2002 Russian Indoor Athletics Championships

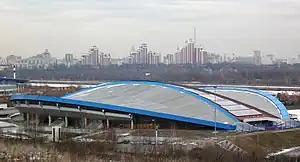
The venue for the 6-hour run championships

The Russian 6-Hour Run Indoor Championships was held over 1–2 February in Moscow at the Krylatskoye Sports Complex Velodrome. The competition was held as part of the second Moscow Night Supermarathon. 42 athletes (30 men and 12 women) from 16 regions of the country started the race. Aleksey Belosludtsev and Marina Bychkova set new Russian records of 91,017 metres and 74,475 metres, respectively.